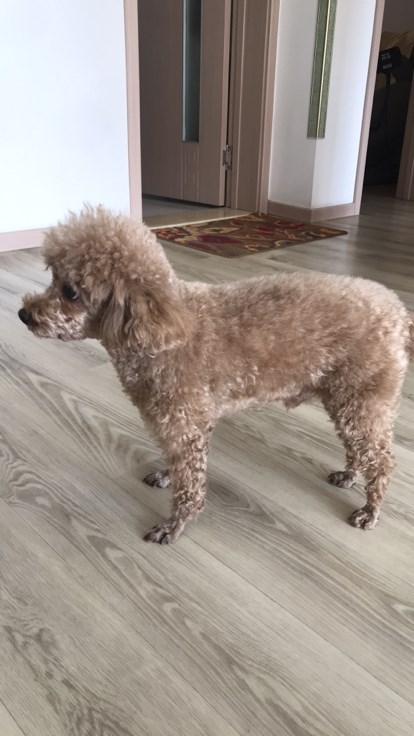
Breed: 7449-n000128-teddy